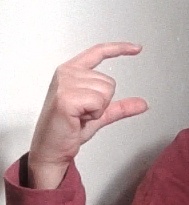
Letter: dal